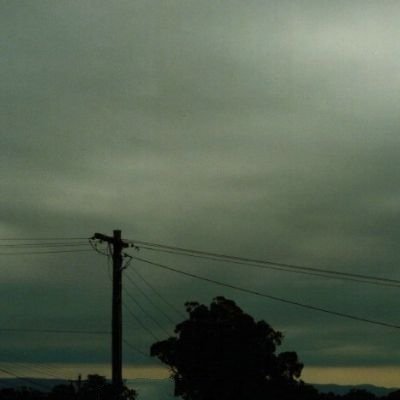
Cloud type: Stratocumulus (Sc)